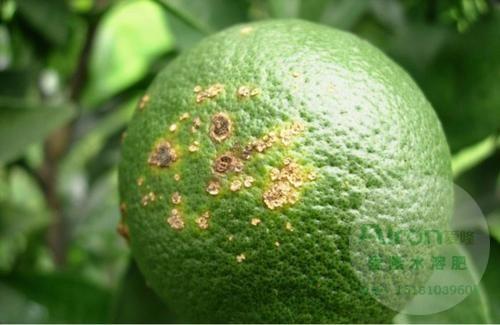
Plant: Citrus
Disease: citrus canker